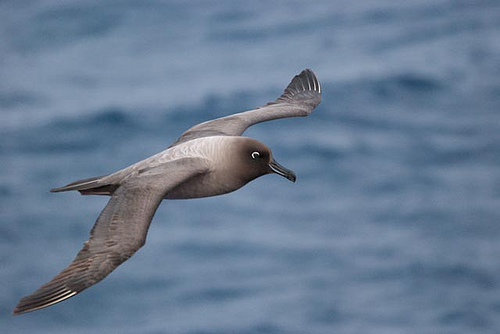
this bird is mostly gray with a hooked bill.
this is a gray and white bird with a white eyering with large gray wingbarsa beautiful grey bird with a black head, and a small black eye with a white eye ring.
this bird is grey with long wings and has a long, pointy beak.
a bird with a white eyering, the bill is long and curved, with long wings
this bird has wings that are grey with a long bill
this bird has a long curved bill and an ash colored body, with a white eye ring and darker colored head.
this is a large grey bird witha long bill and a large wingspan
this grey bird has white on his wingtips when in flight and a darker gray curved beak.
a gray bird with a black beak and black and white eyes.
Species: Sooty Albatross